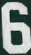
Number: 6